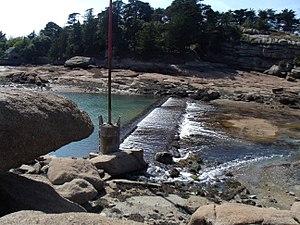
Le mur qui garde un niveau minimum d'eau dans le port
Ploumanac'h est un bourg de la commune de Perros-Guirec du département des Côtes-d'Armor, dans la région Bretagne, en France. En 2015, le bourg est désigné « village préféré des Français » à la suite d'un concours organisé par France 2.